Alligator Man

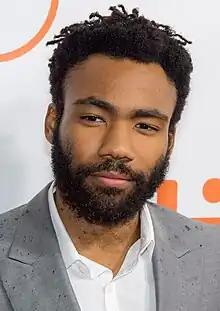
A closeup of a man smiling in front of a poster. He has a beard and black hair.

"Alligator Man" received positive reviews from critics. "Vulture" praised the opening gunfight sequence of the episode and "when the blood and screams flip the vibe from slapstick to horror". The publication did, however, criticize the role of women in the show as people that "things simply happen to", rather than agents of change.